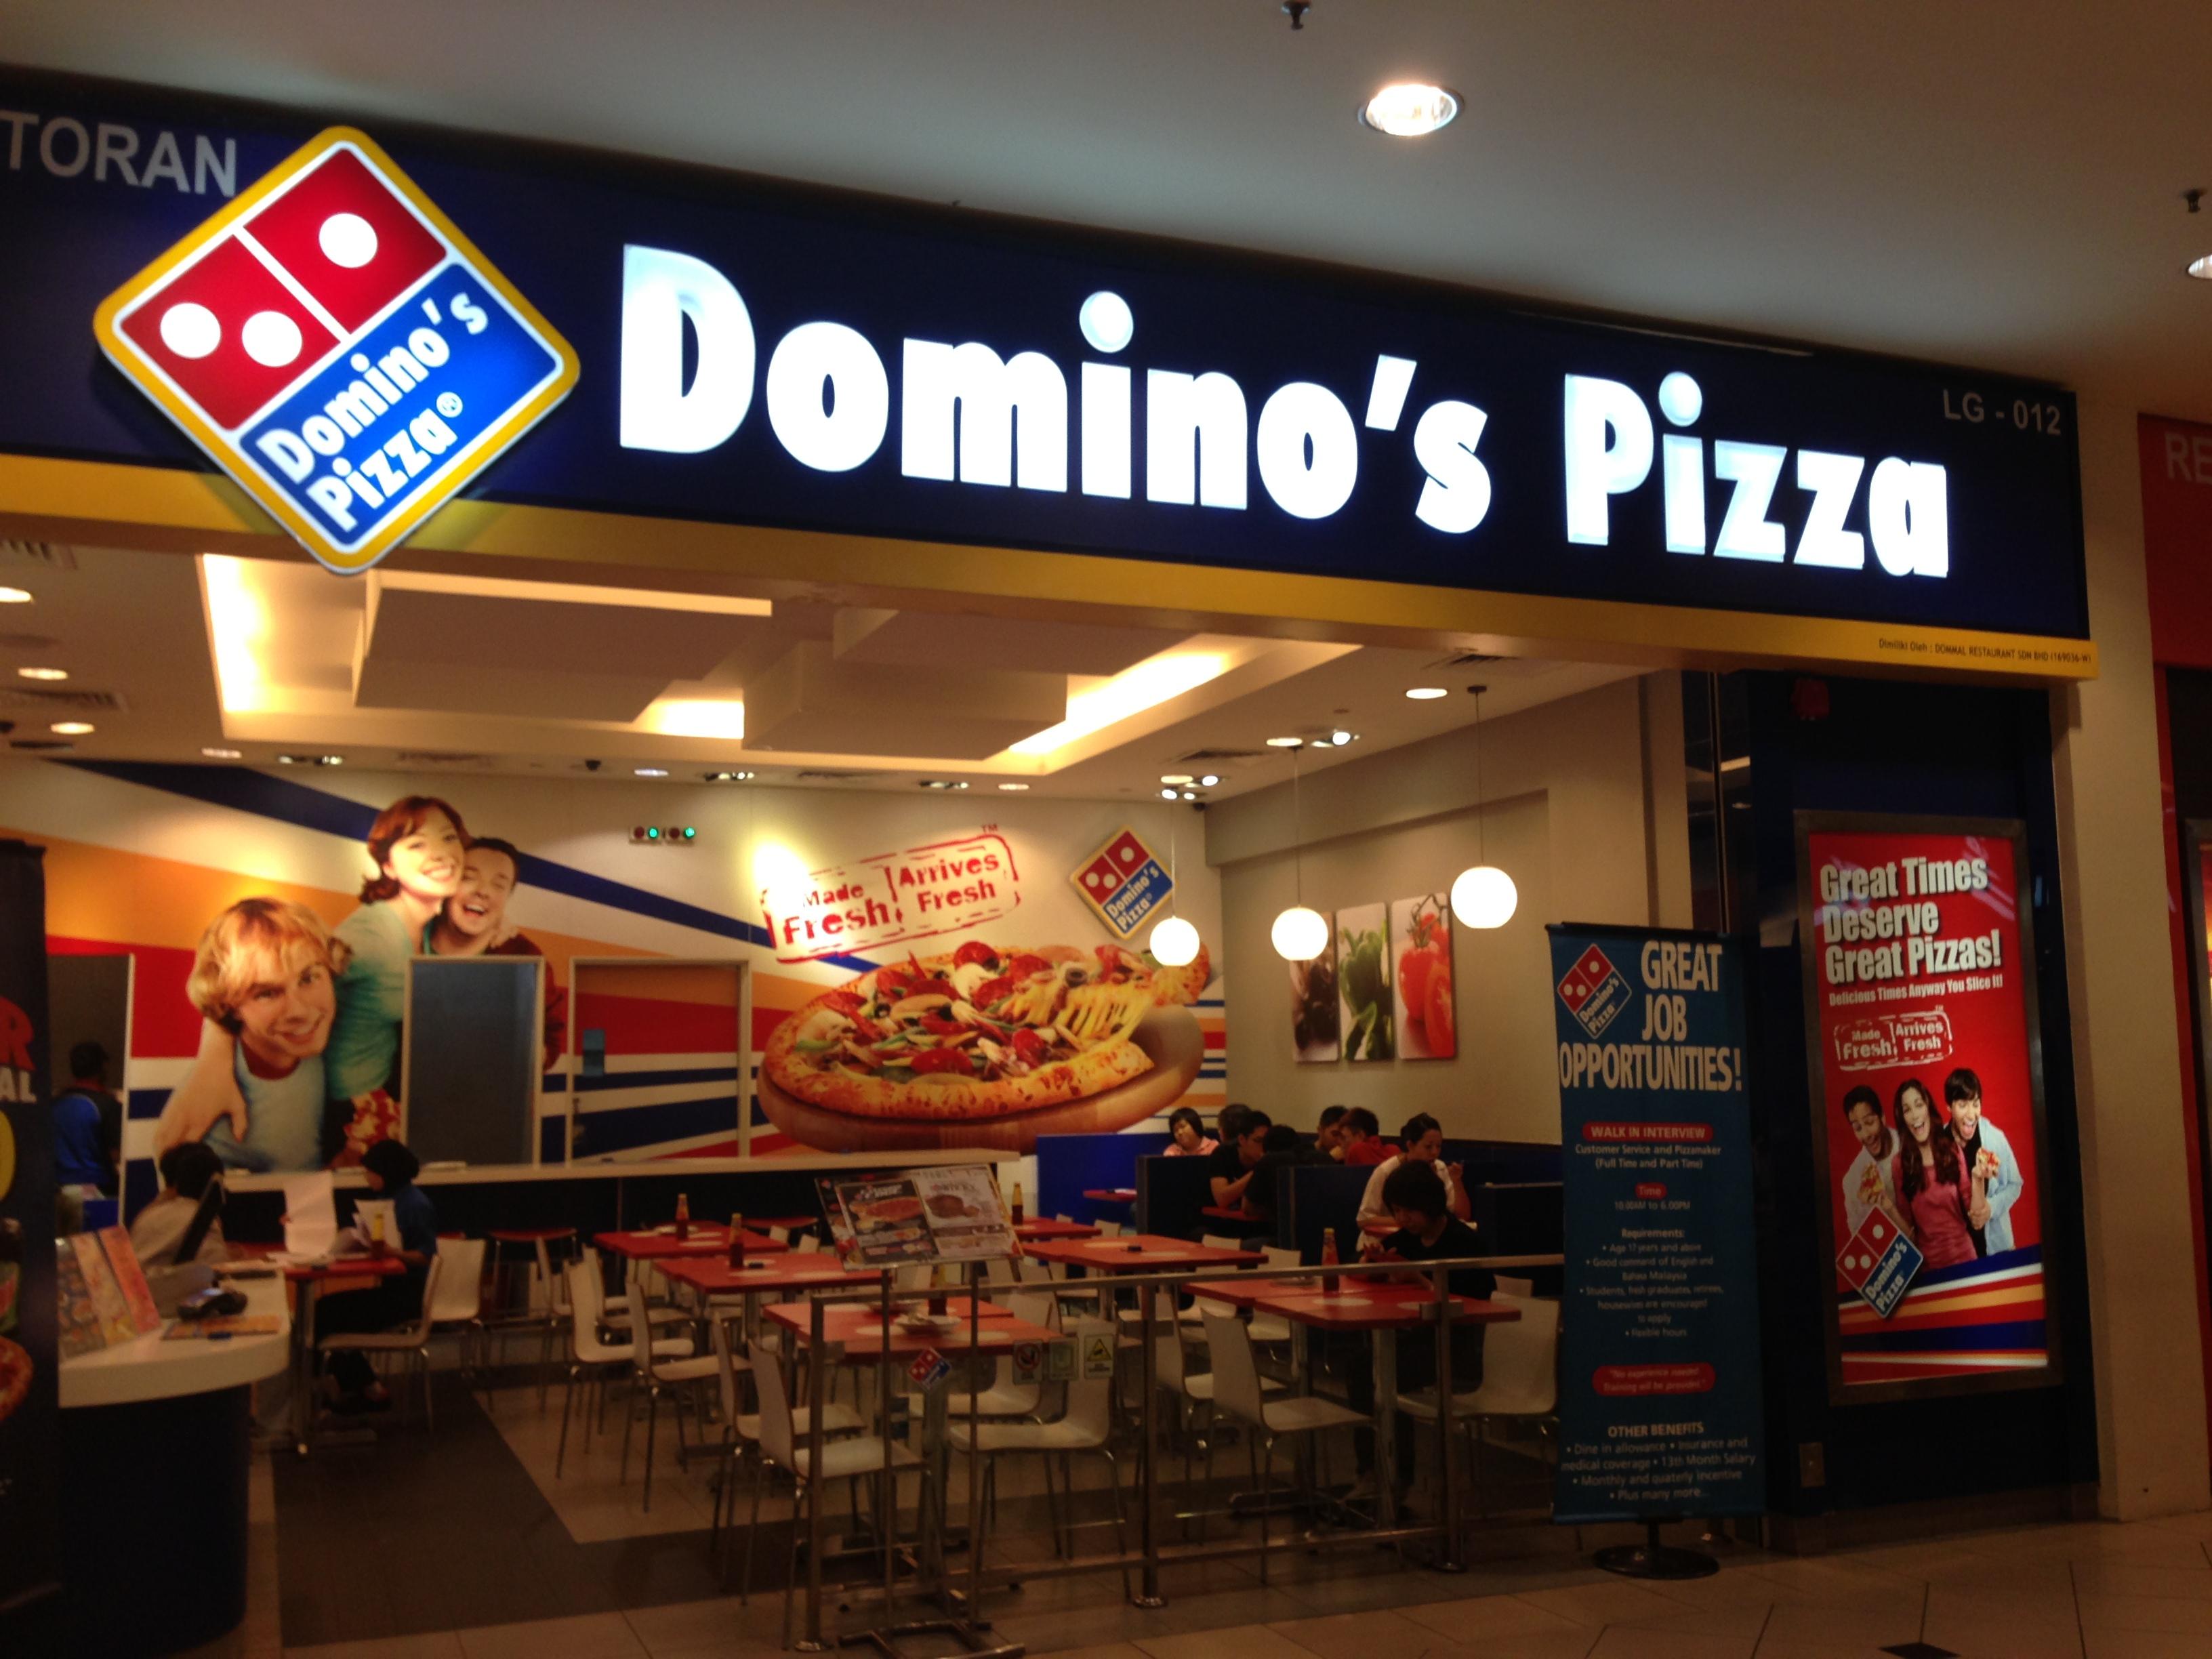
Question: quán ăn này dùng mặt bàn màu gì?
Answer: quán ăn này dùng mặt bàn màu đỏ